2010 Ford 400

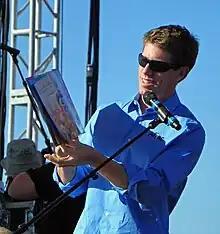
Carl Edwards, after leading the most laps, won the race.

On lap 152, Johnson fell to seventh, after McMurray passed him. On the following lap, Ryan Newman moved to the sixth position, as McMurray moved to fifth. By the 158th lap, Truex Jr. had a 1.2 second lead over Edwards. Six laps later, Kevin Conway spun sideways, prompting the sixth caution to be given. Most of the front runners made pit stop during the caution. At the lap 168 restart, Edwards was first, ahead of Kyle Busch, Harvick, and Truex Jr. Two laps later, Hamlin moved to ninth, after passing Almirola. On lap 175, Tony Stewart moved to sixth, after starting the race in 31st. Five laps later, Harvick moved into the third position, as Truex Jr. was moving toward Edwards. During the 183rd lap, Jeff Burton collided into the wall. On the following lap, Hamlin moved into sixth. On lap 186, the seventh caution was given because of debris. Most of the front runners made pit stops during the caution. Harvick became the leader under the caution, but was given a pit road speeding penalty, resulting in him starting in the rear of the grid. Truex Jr. led to the restart, as Edwards was second. The eighth caution was given two laps later because Dave Blaney collided into the wall. Harvick made pit stops during the caution, while the front runners stayed on the track. On lap 198, Edwards was first, ahead of Kenseth, Truex Jr. and Stewart.